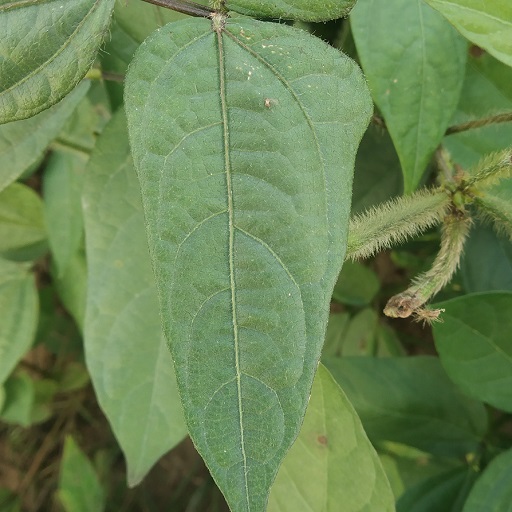
Label: Healthy